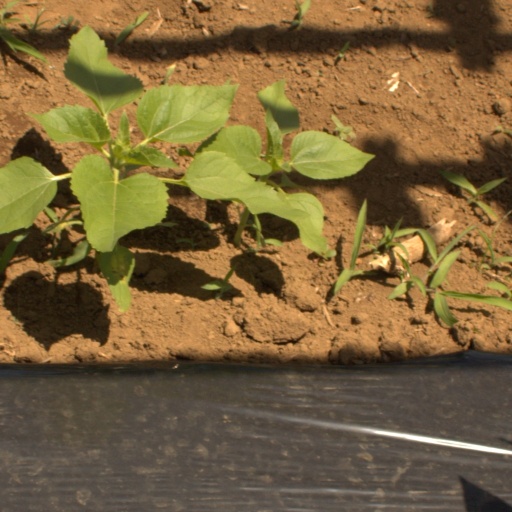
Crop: Jerusalem artichoke